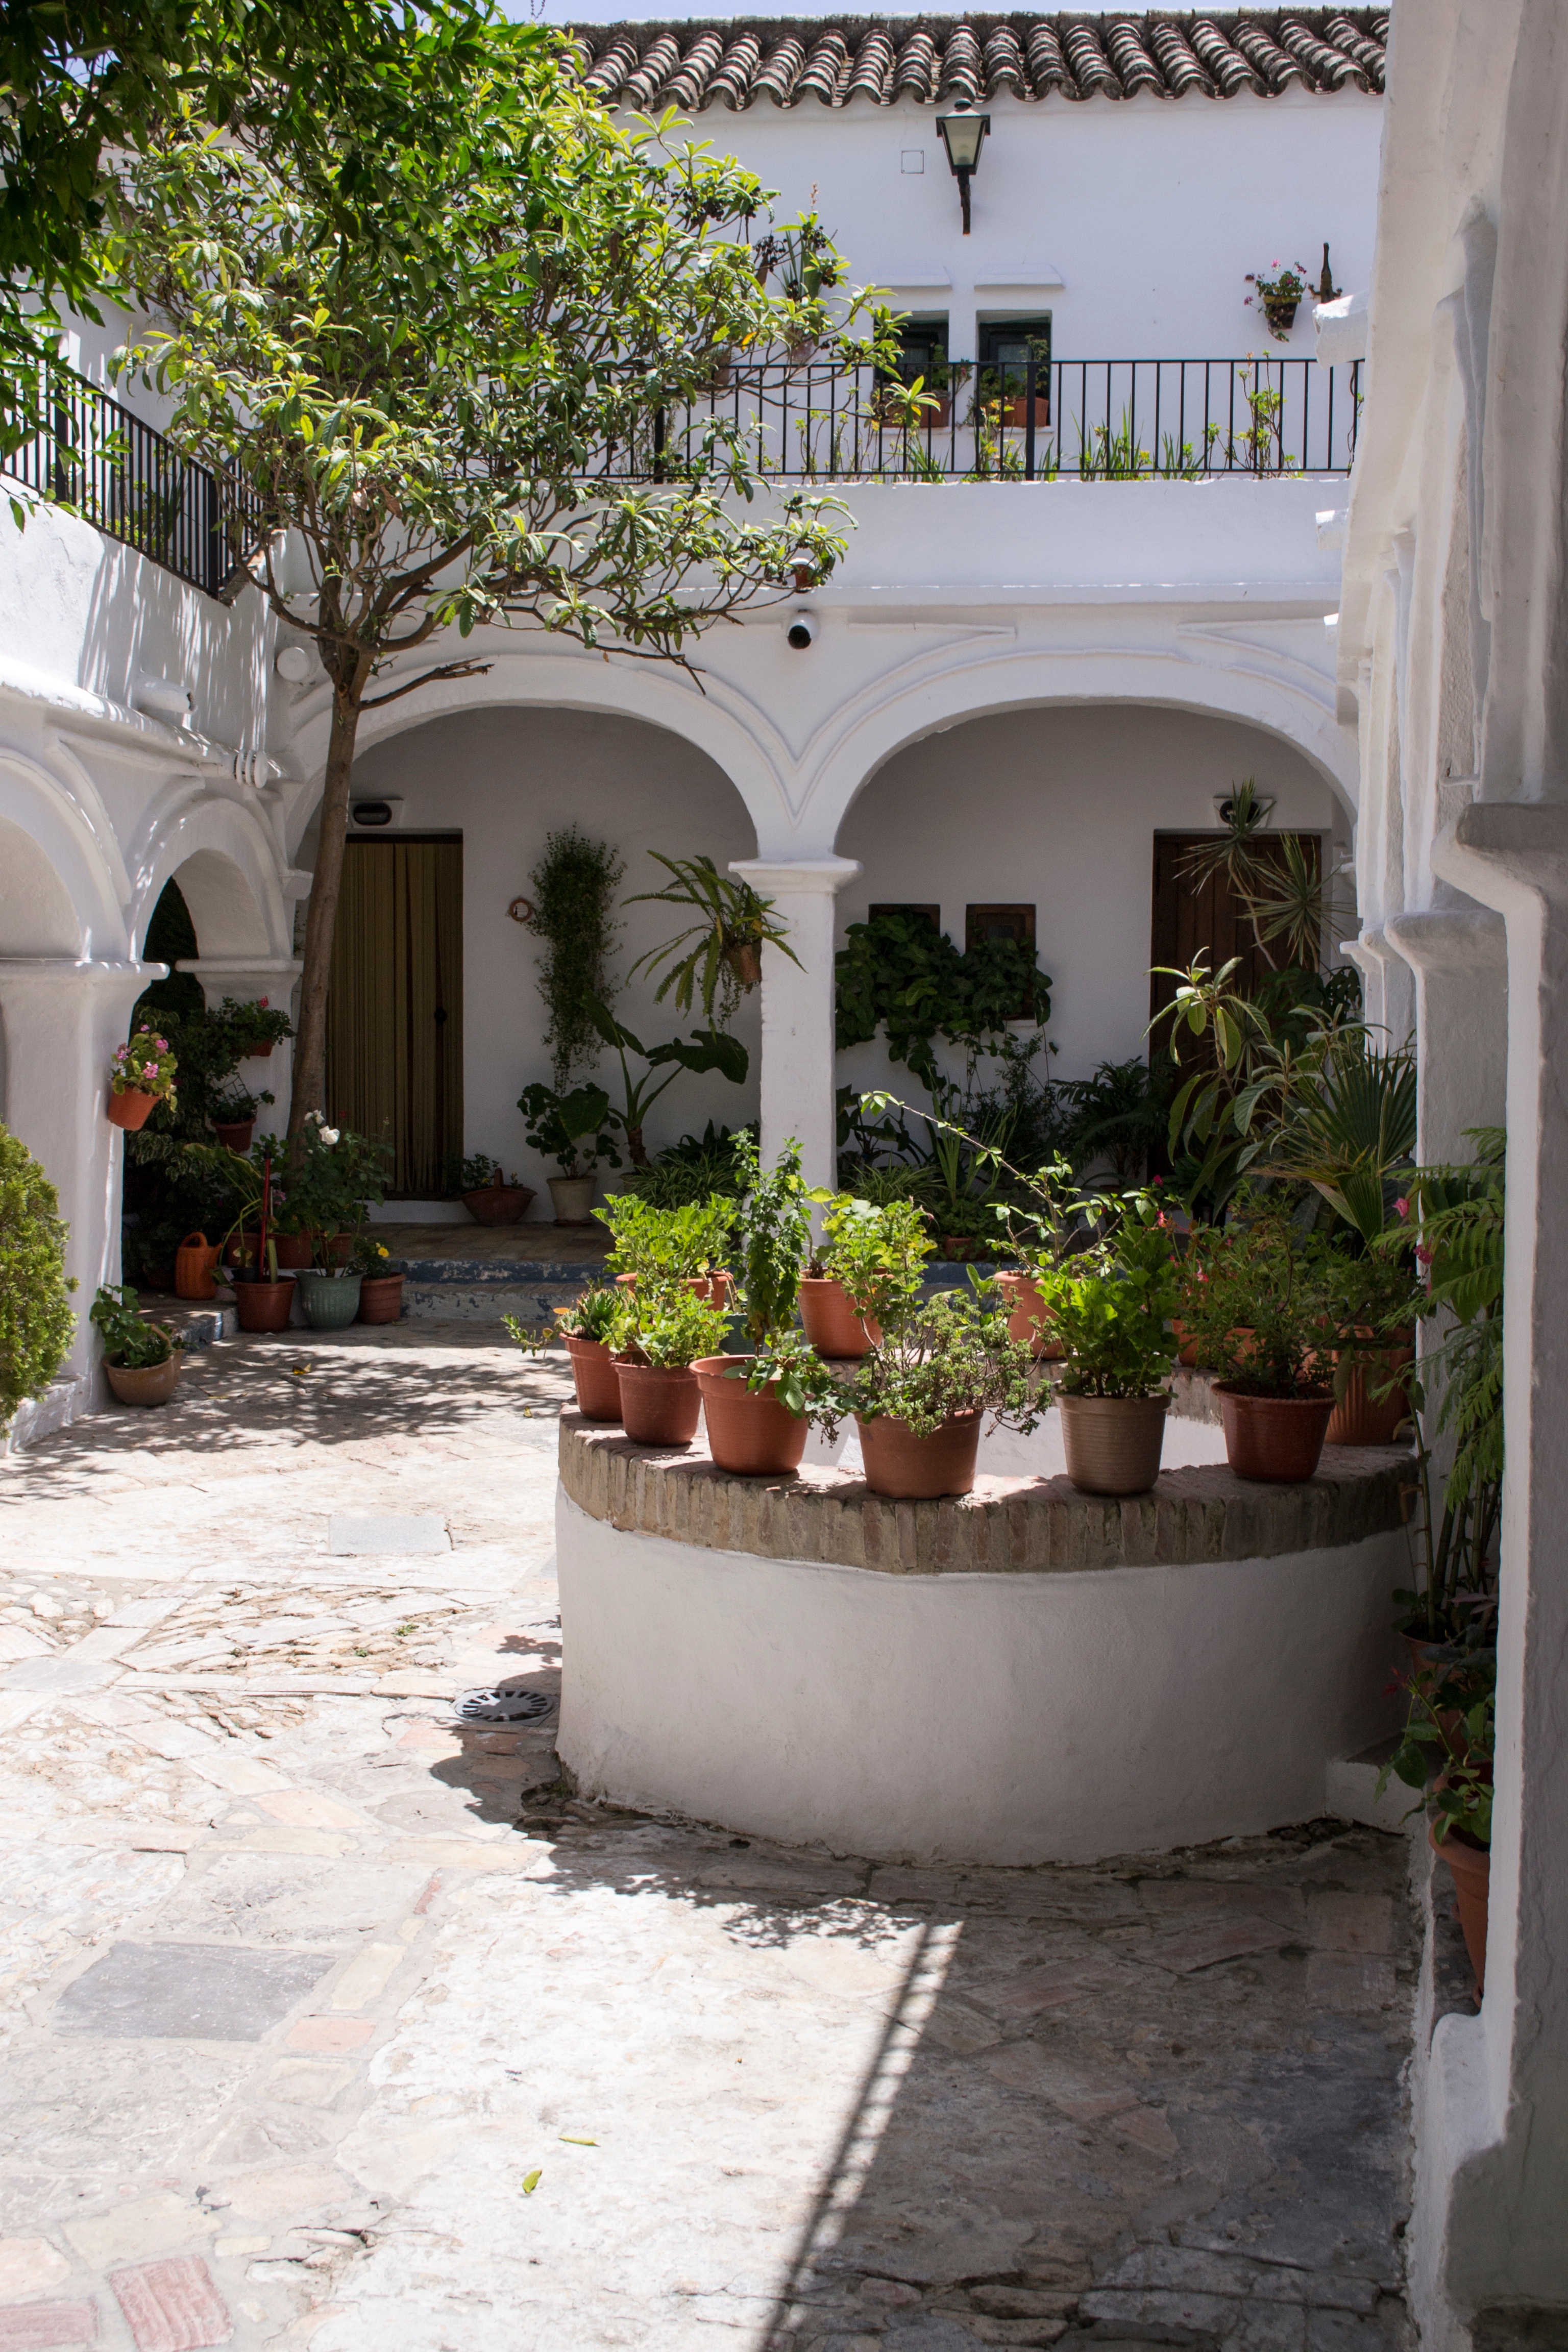
villa, house, flower, home, cottage, backyard, property, garden, courtyard, estate, yard, hacienda, outdoor structure